Garo: Kami no Kiba

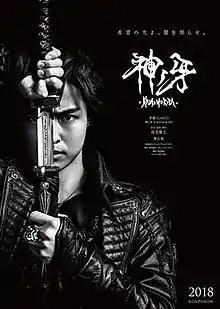
Theatrical Release Poster

is a 2017 dark fantasy superhero tokusatsu theatrical film produced by Tohokushinsha Film and Omnibus Japan. Featuring the main characters from "" and "" and overall the eighth feature film in the Garo franchise. It stars Wataru Kuriyama, Junya Ikeda, Tsunenori Aoki and Masahiro Inoue, with Keita Amemiya directing and writing the film's script. It was first screened on October 31, 2017 at the 30th Tokyo International Film Festival and was released in Japanese theaters on January 6, 2018.